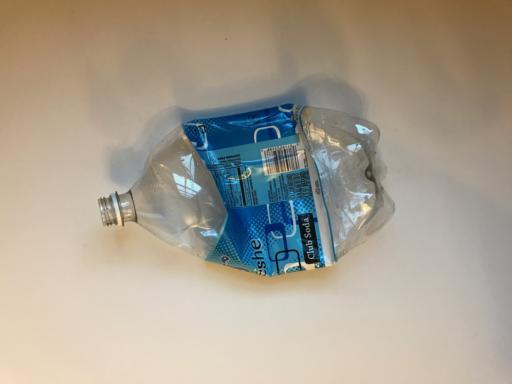
Waste category: plastic